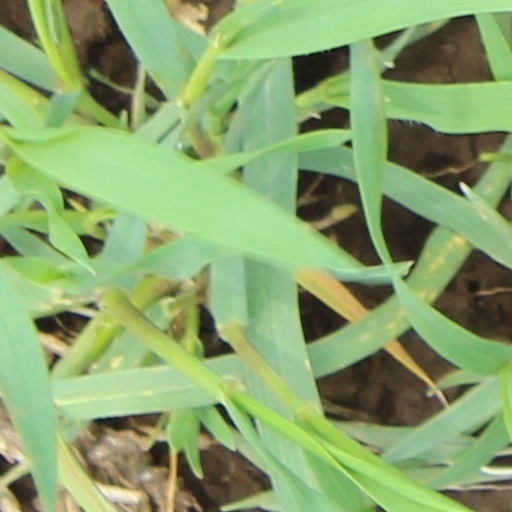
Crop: wheat